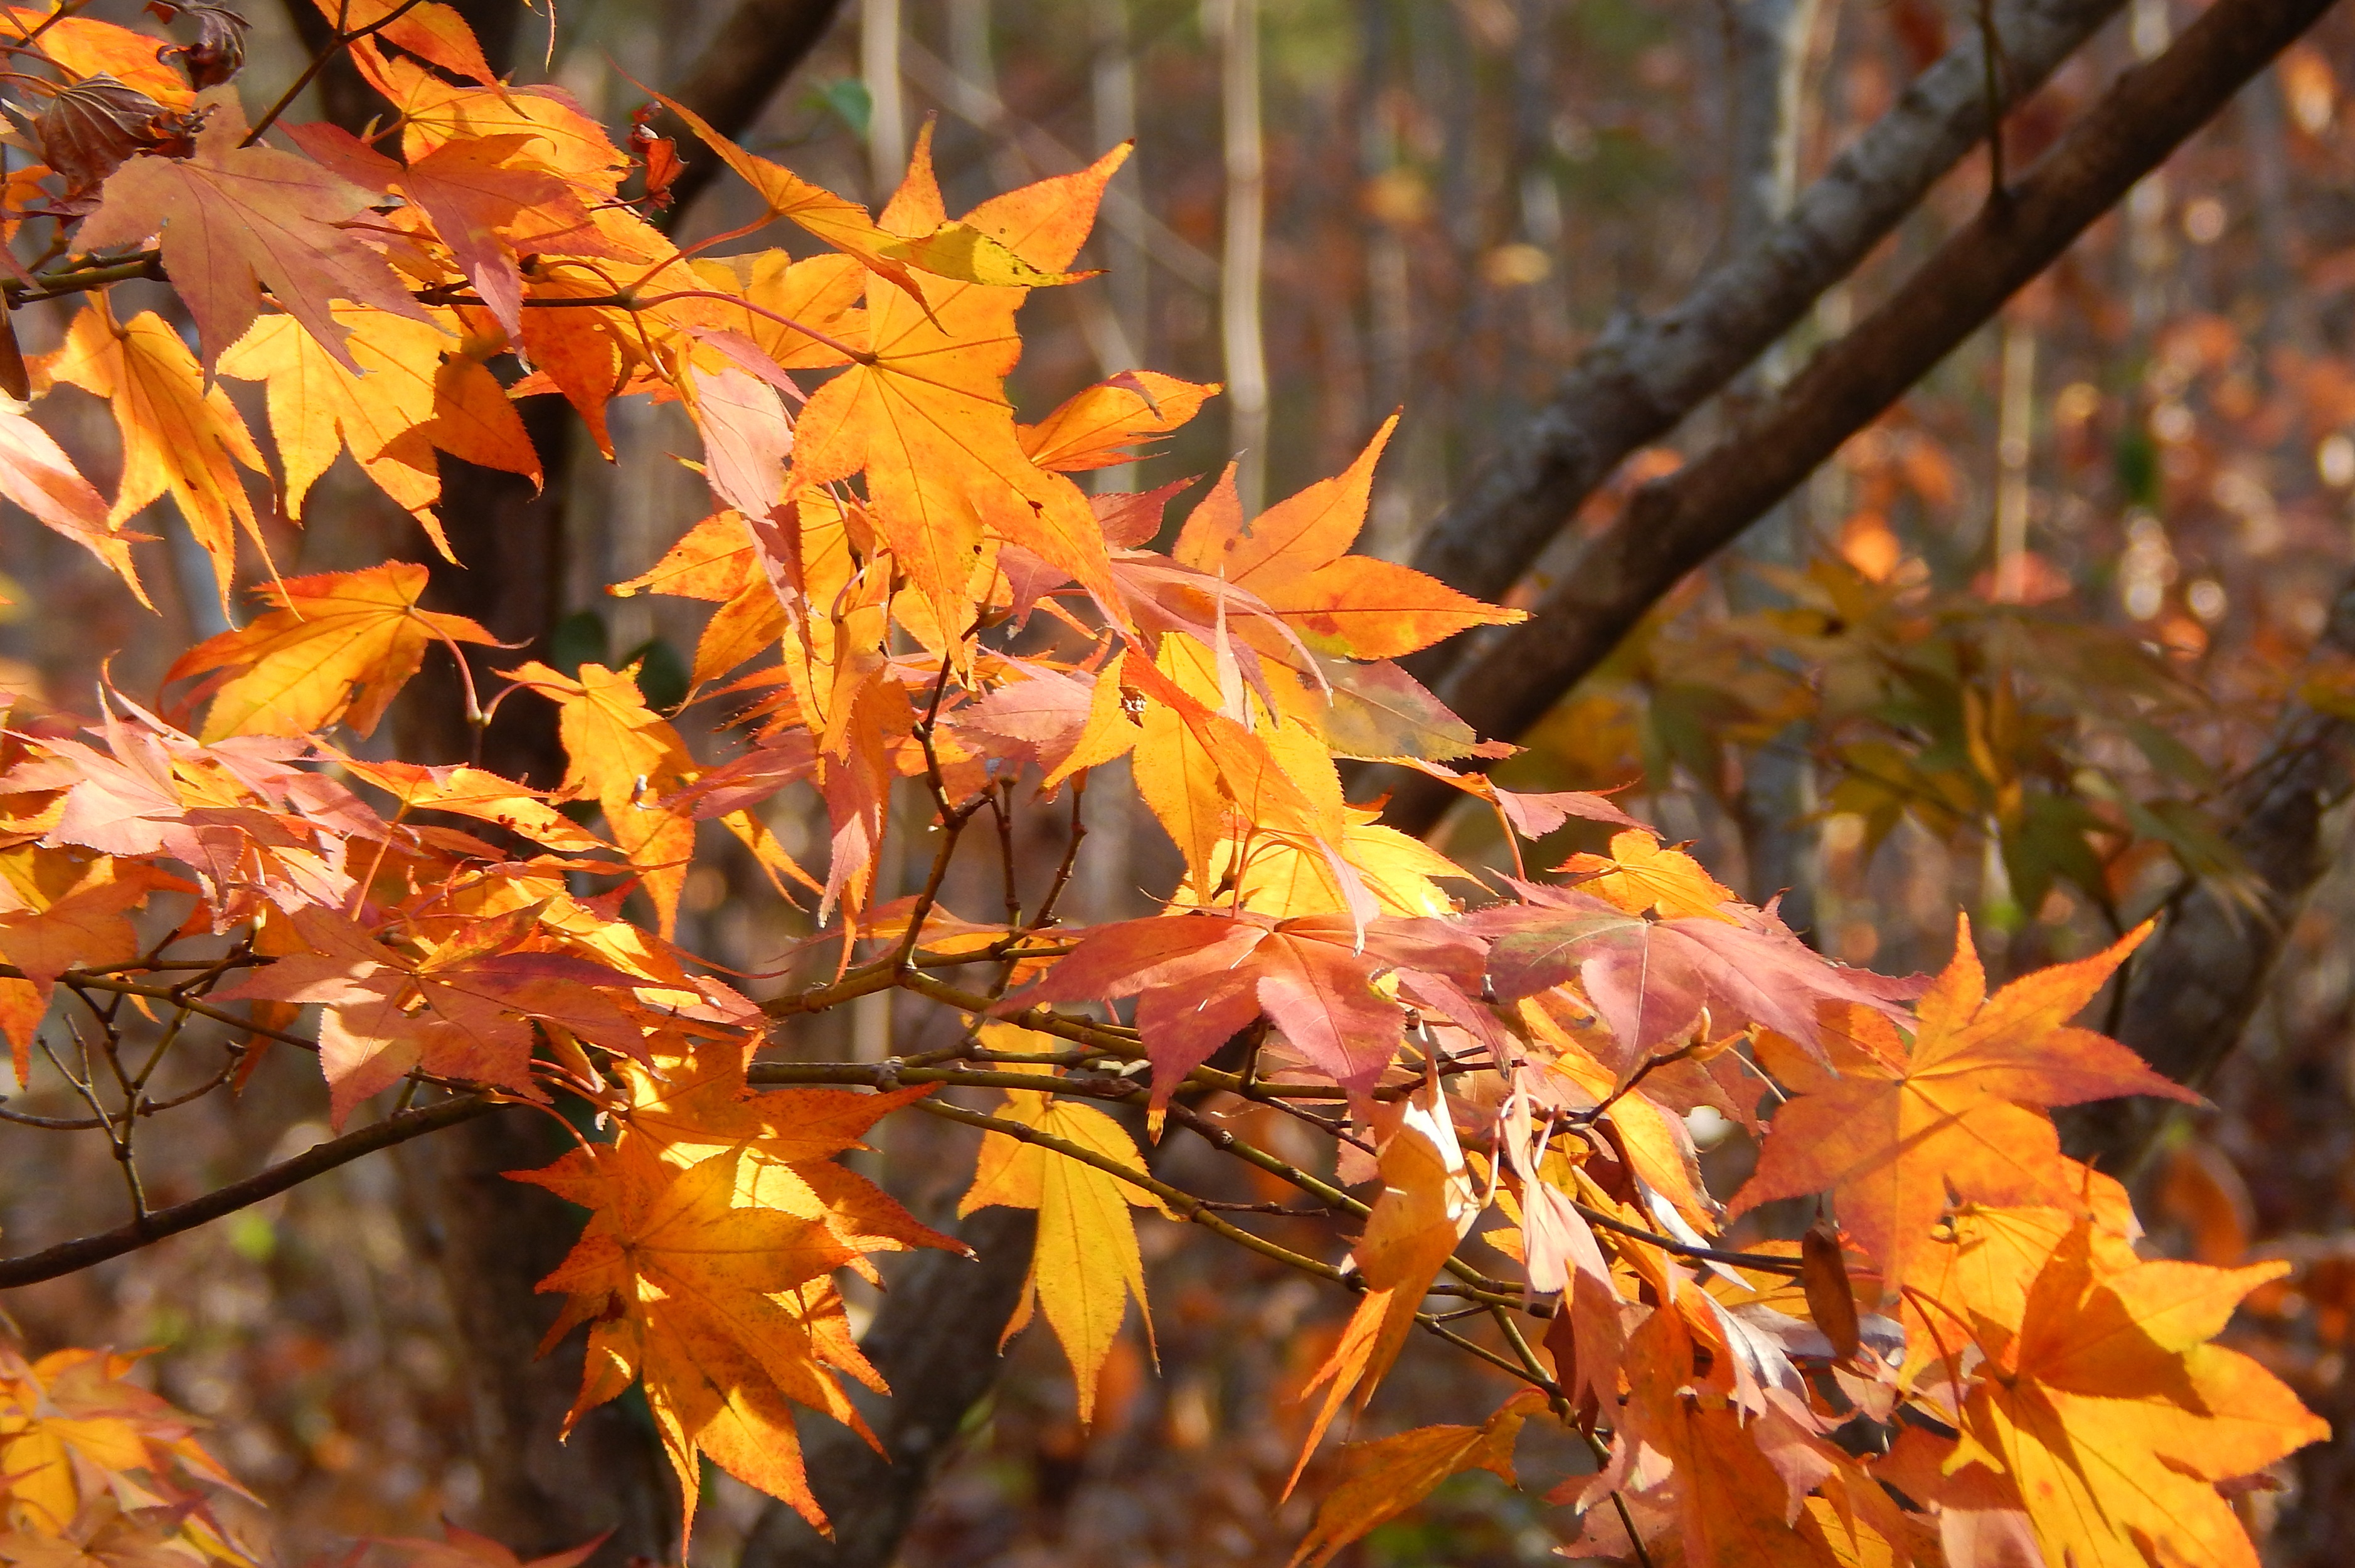
tree, nature, branch, plant, sunlight, leaf, flower, orange, autumn, season, maple tree, maple leaf, gold, deciduous, japanese maple, flowering plant, sun lit, woody plant, land plant, golden japanese maple, fall autumn